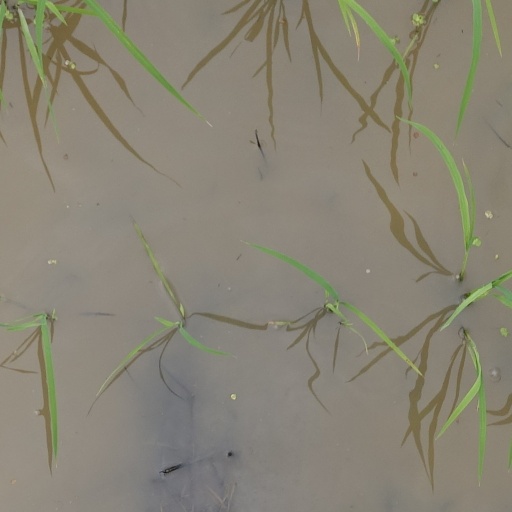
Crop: rice